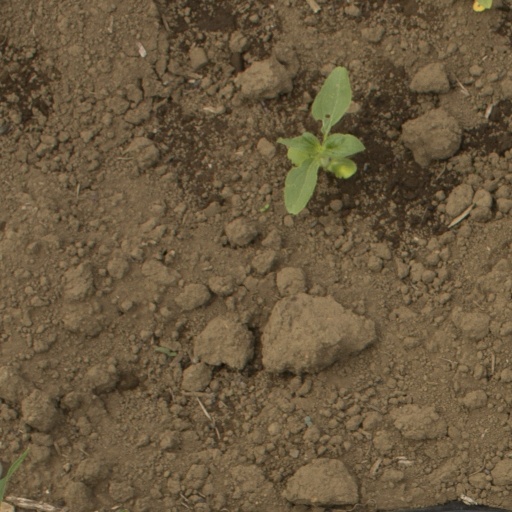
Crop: Jerusalem artichoke